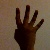
The image shows a hand gesture representing the number 4 in Indian Sign Language.